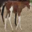
Label: horse